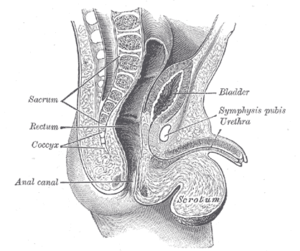
Chez les mammifères, la symphyse pubienne est l'articulation antérieure du bassin, entre les os coxaux. C'est un tissu de cartilage fibreux, situé en avant de la vessie et au-dessus des organes génitaux.